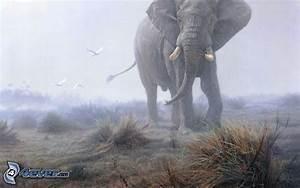
elephant